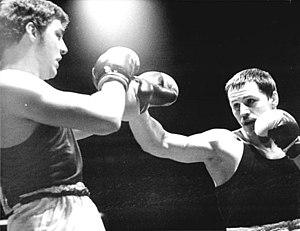
Jürgen Fanghänel est un boxeur est-allemand né le 1ᵉʳ août 1951 à Limbach-Oberfrohna.